Millennium Force

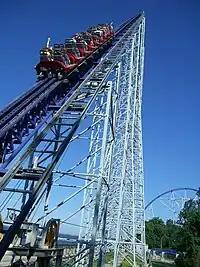
Roller coaster train ascending a steel structure

The first media event was held on May 11, 2000, and the ride opened to the public two days later on May 13. When it opened, it broke six world records. It was the first Giga Coaster and was the world's fastest complete-circuit roller coaster, but was later overtaken by other rides. The ride was so popular that guests consistently waited three to four hours to board. About a month after Millennium's debut, Cedar Point introduced a virtual queue system, "Ticket to Ride", which allowed visitors to buy a ticket then return later and wait in a shorter line. In August, Cedar Point engaged John Hancock and Associates and Stalker Radar of Indianapolis to measure the height and speed of Millennium Force. The height was measured at , and the speed was measured at , slightly faster than what the park had been advertising.